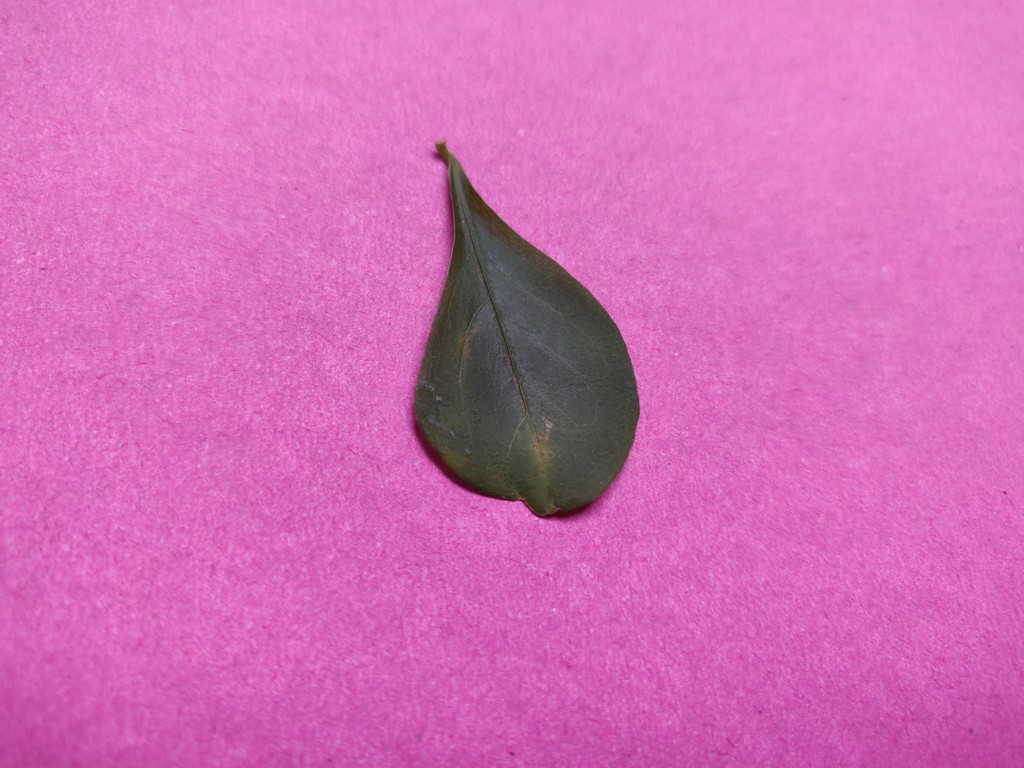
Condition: Unhealthy
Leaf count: single
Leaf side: front